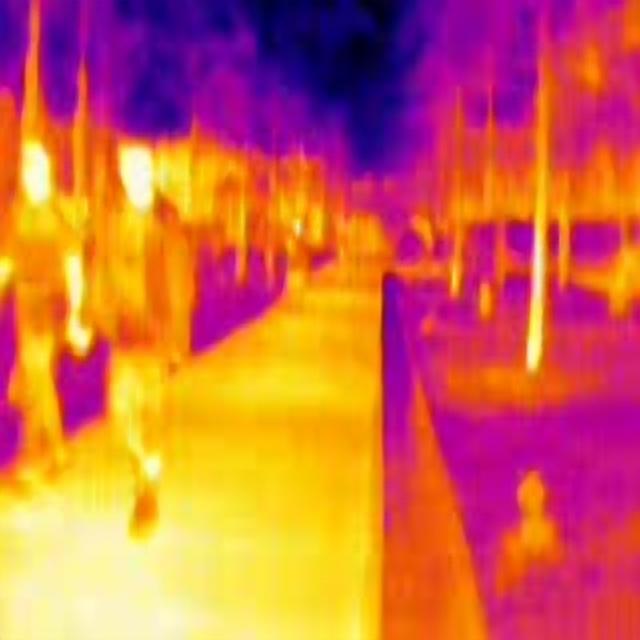
Detected objects:
label: person
label: person